Wolf Trap National Park for the Performing Arts

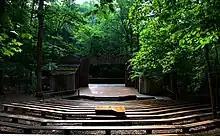
Children's Theatre in the Woods.

The park's major indoor/outdoor performance venue is Filene Center, which can hold 7,028 in 3,800 seats under cover and space for another 3,200 to sit on the lawn. It is named for Shouse's parents, Abraham and Thérèse Lincoln Filene of the now-defunct